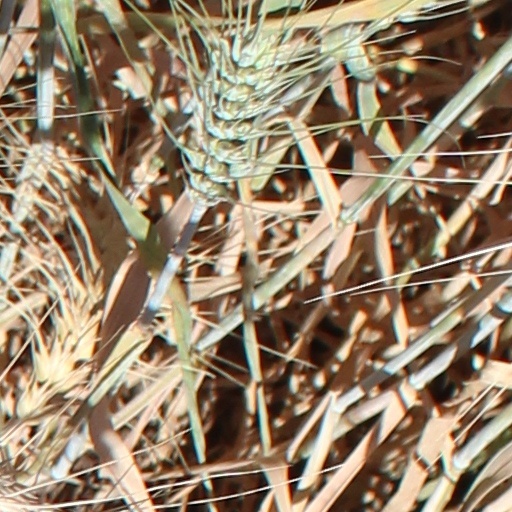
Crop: wheat